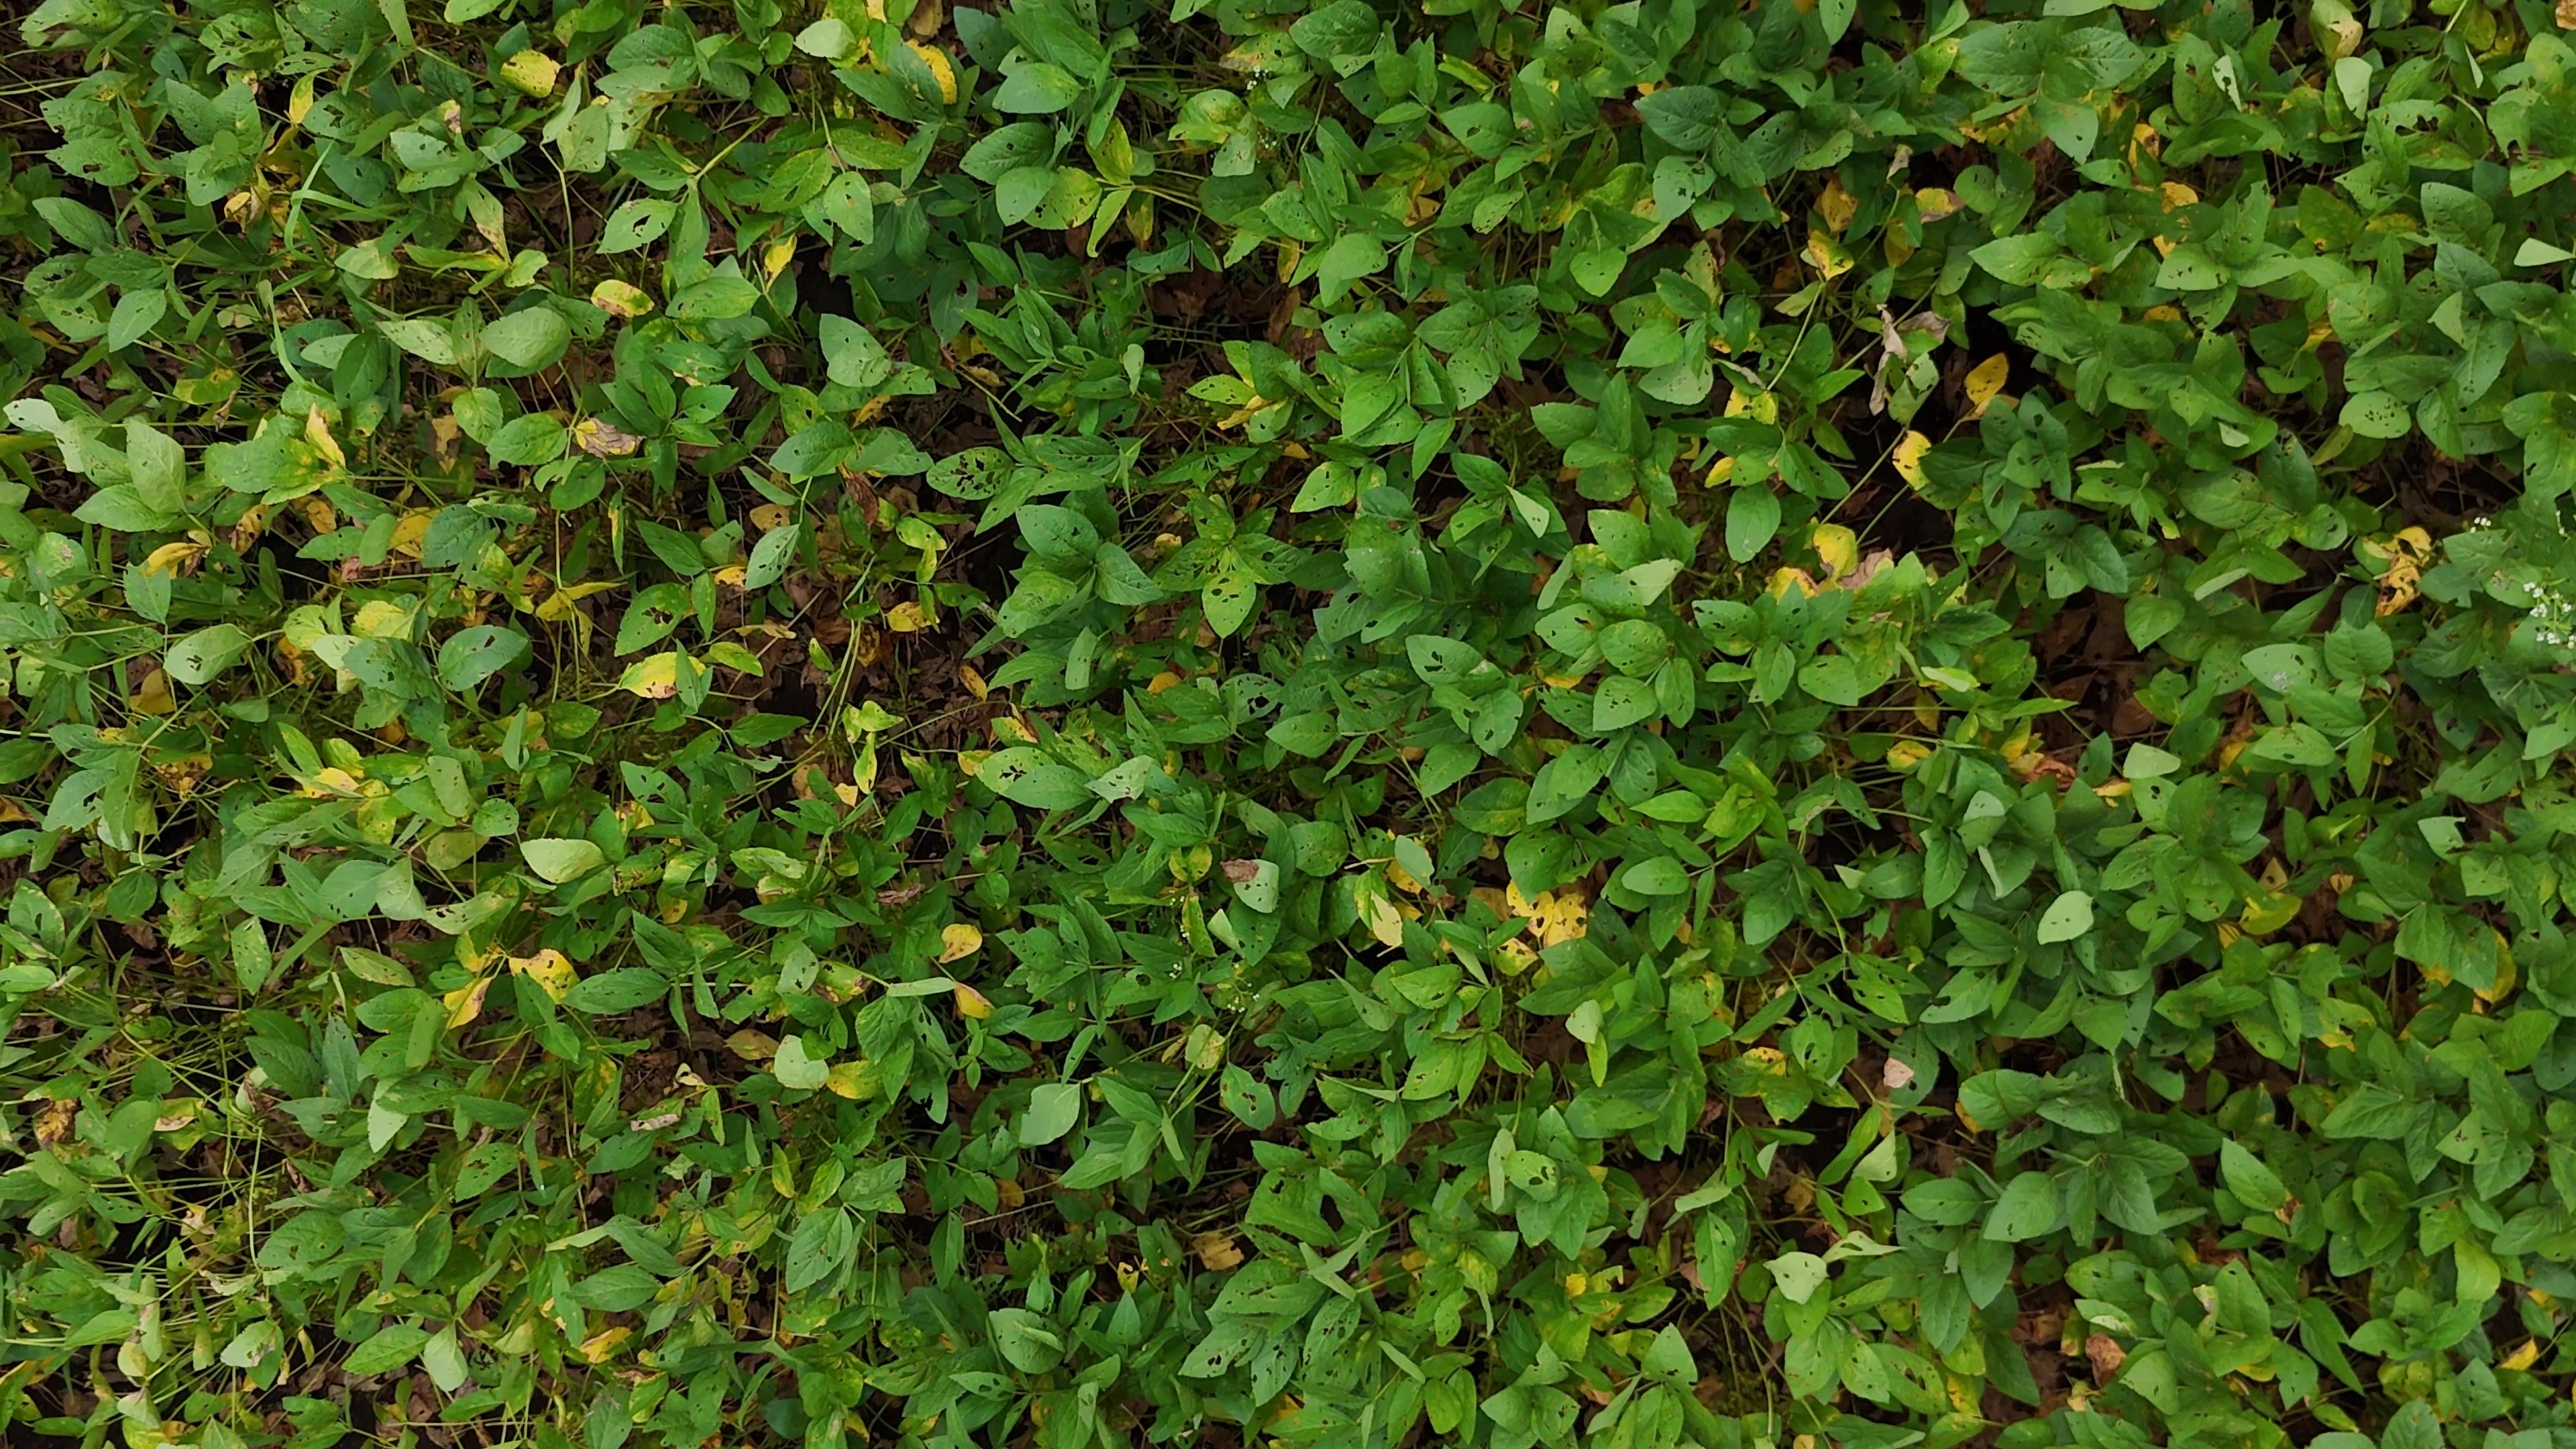
Label: Rust